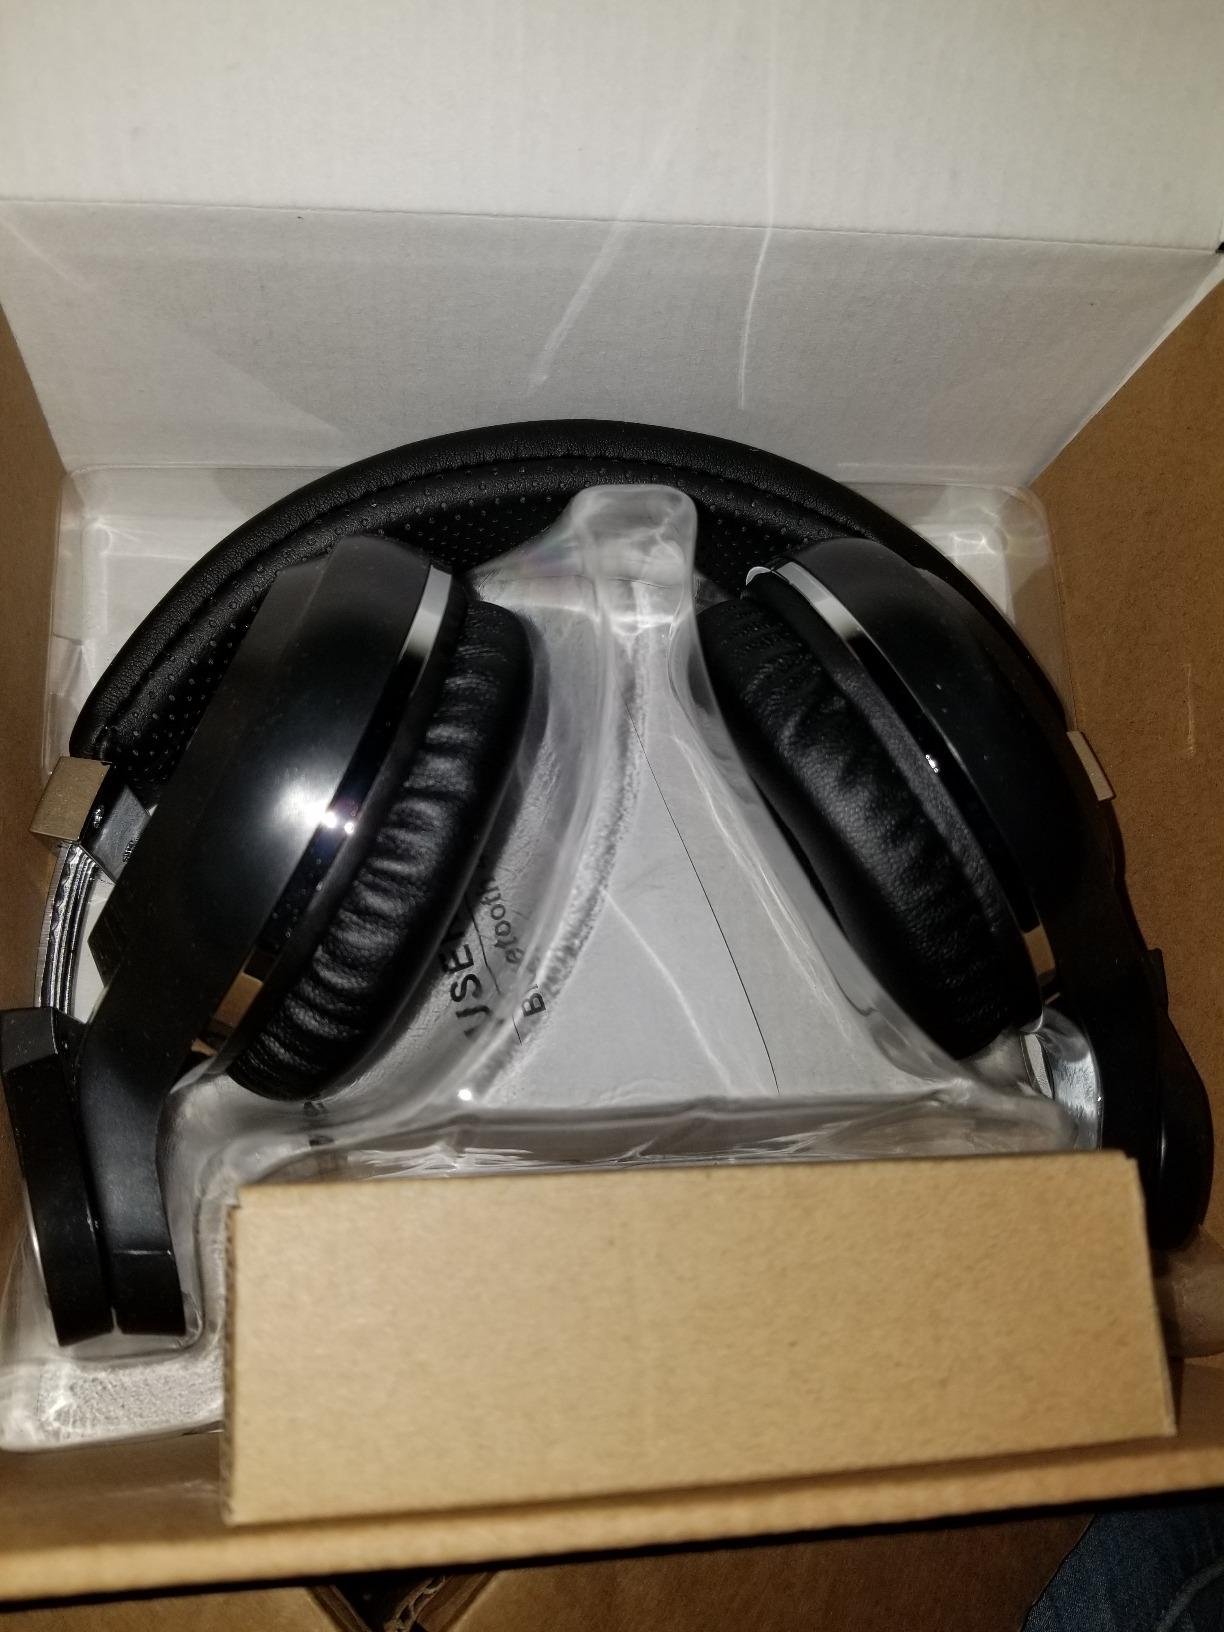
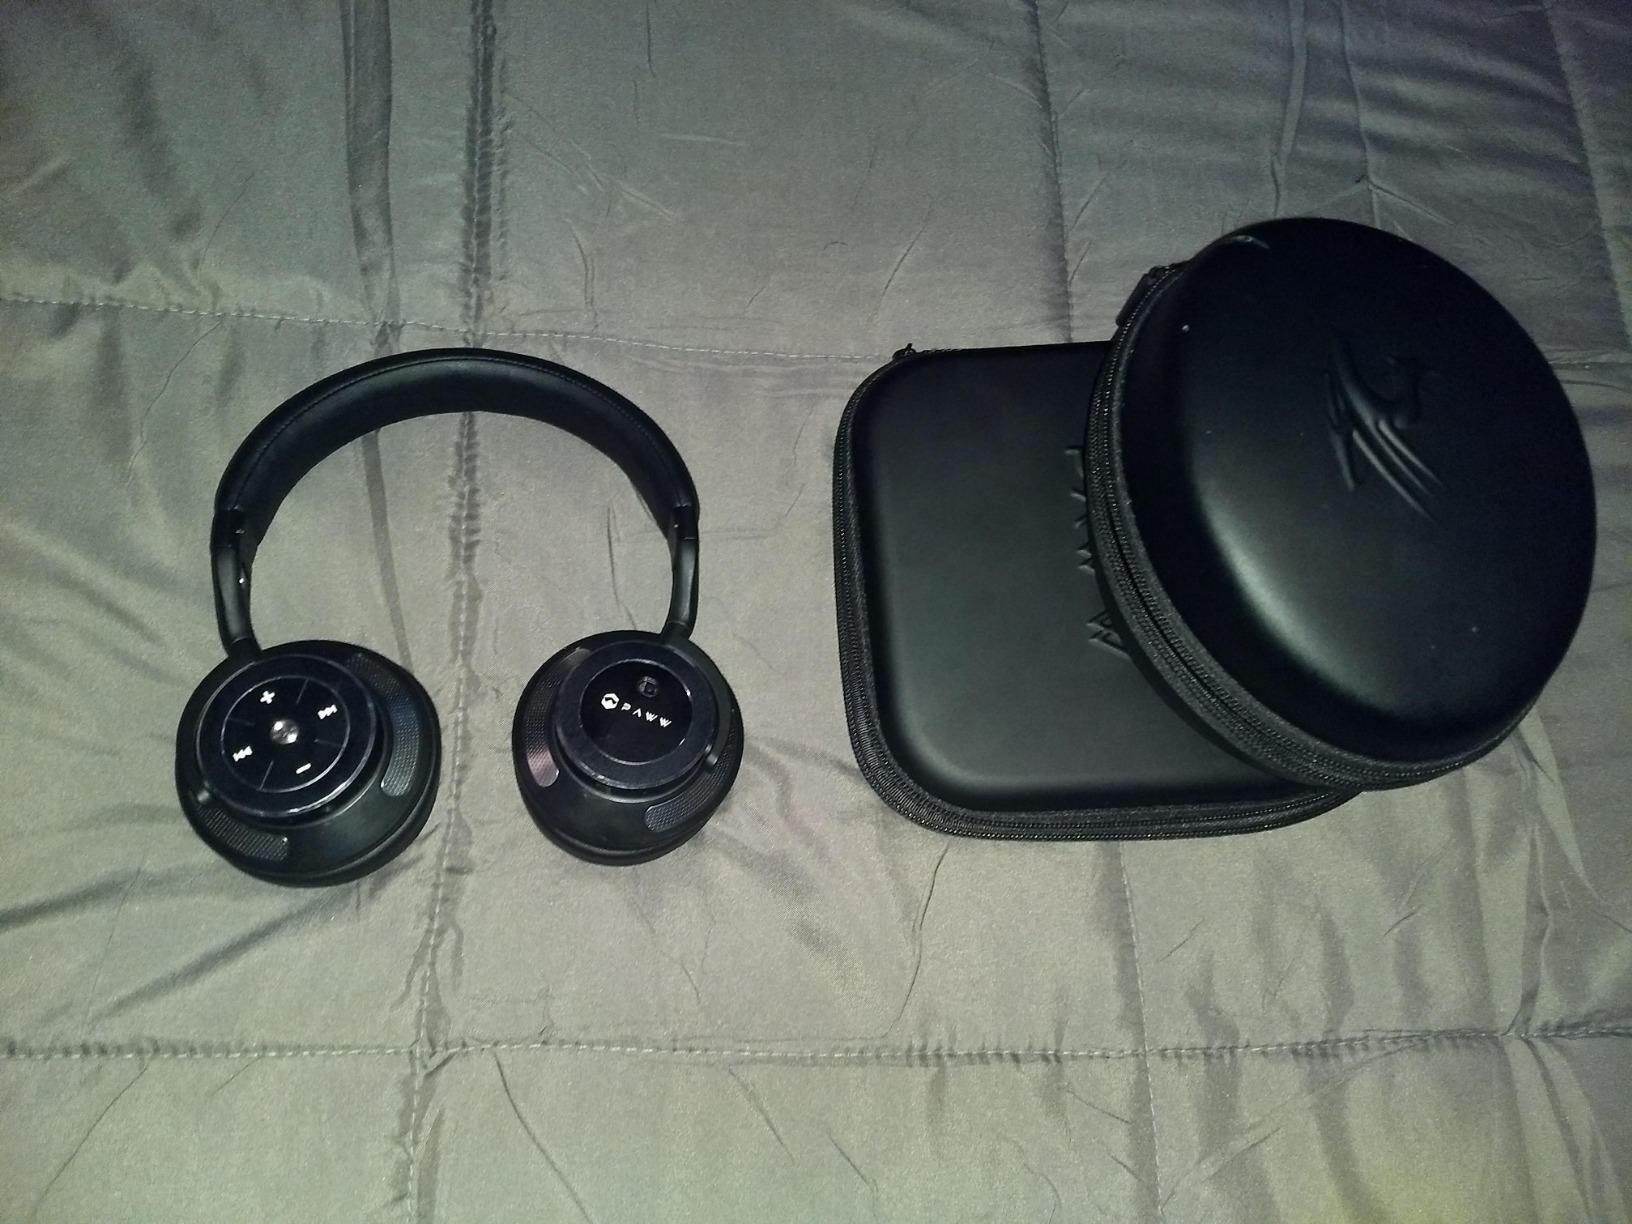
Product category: headphones
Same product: no